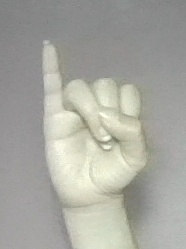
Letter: meem